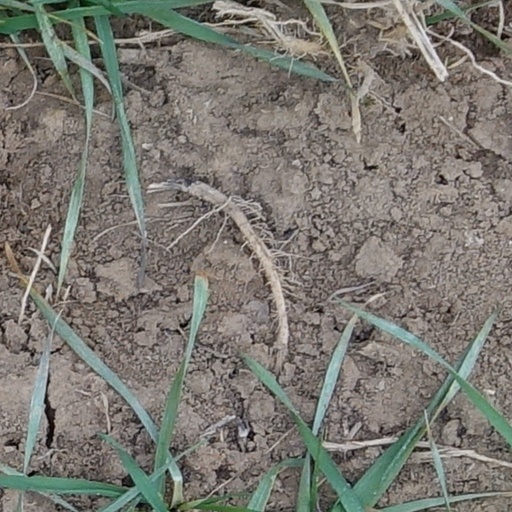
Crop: wheat